Pierre Nicolas Gerdy

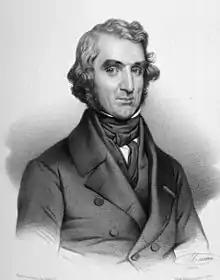

Pierre Nicolas Gerdy (1 May 1797 – 18 March 1856) was a French physician who was a native of Loches-sur-Ource.